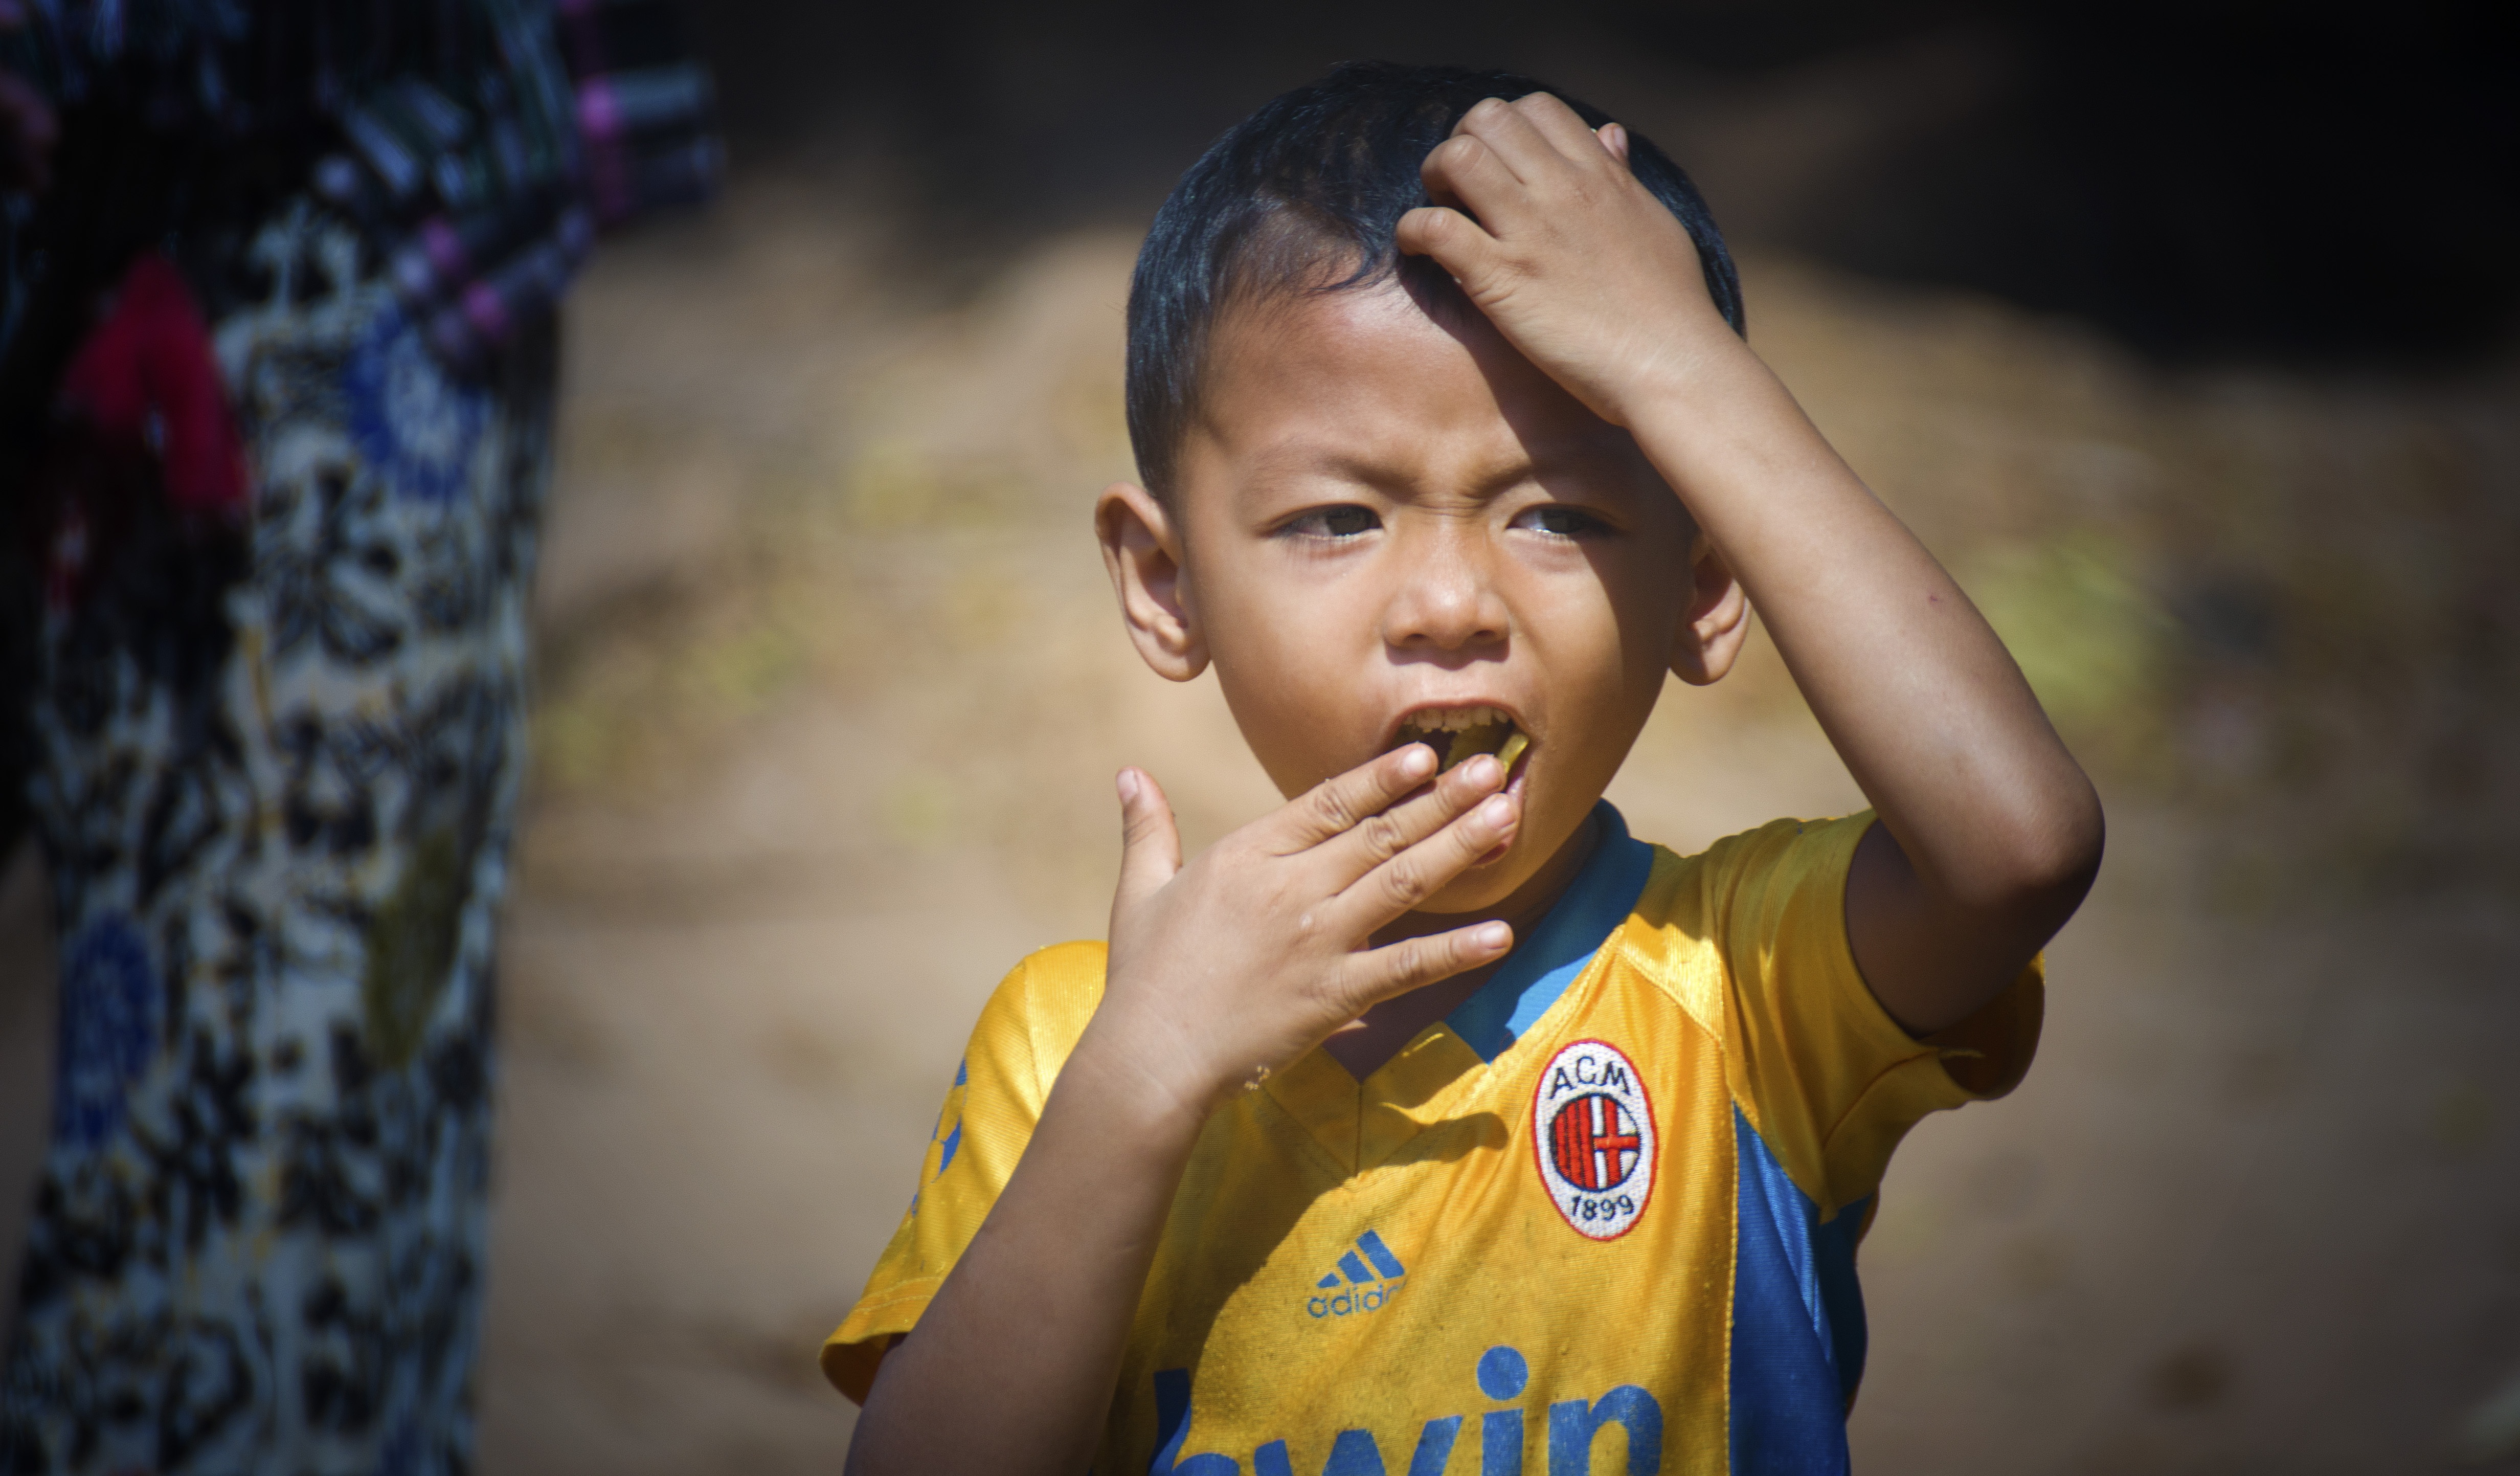
person, people, photography, photo, travel, male, portrait, journey, color, child, tourism, kids, sports, cambodia, capture, football player, go sightseeing